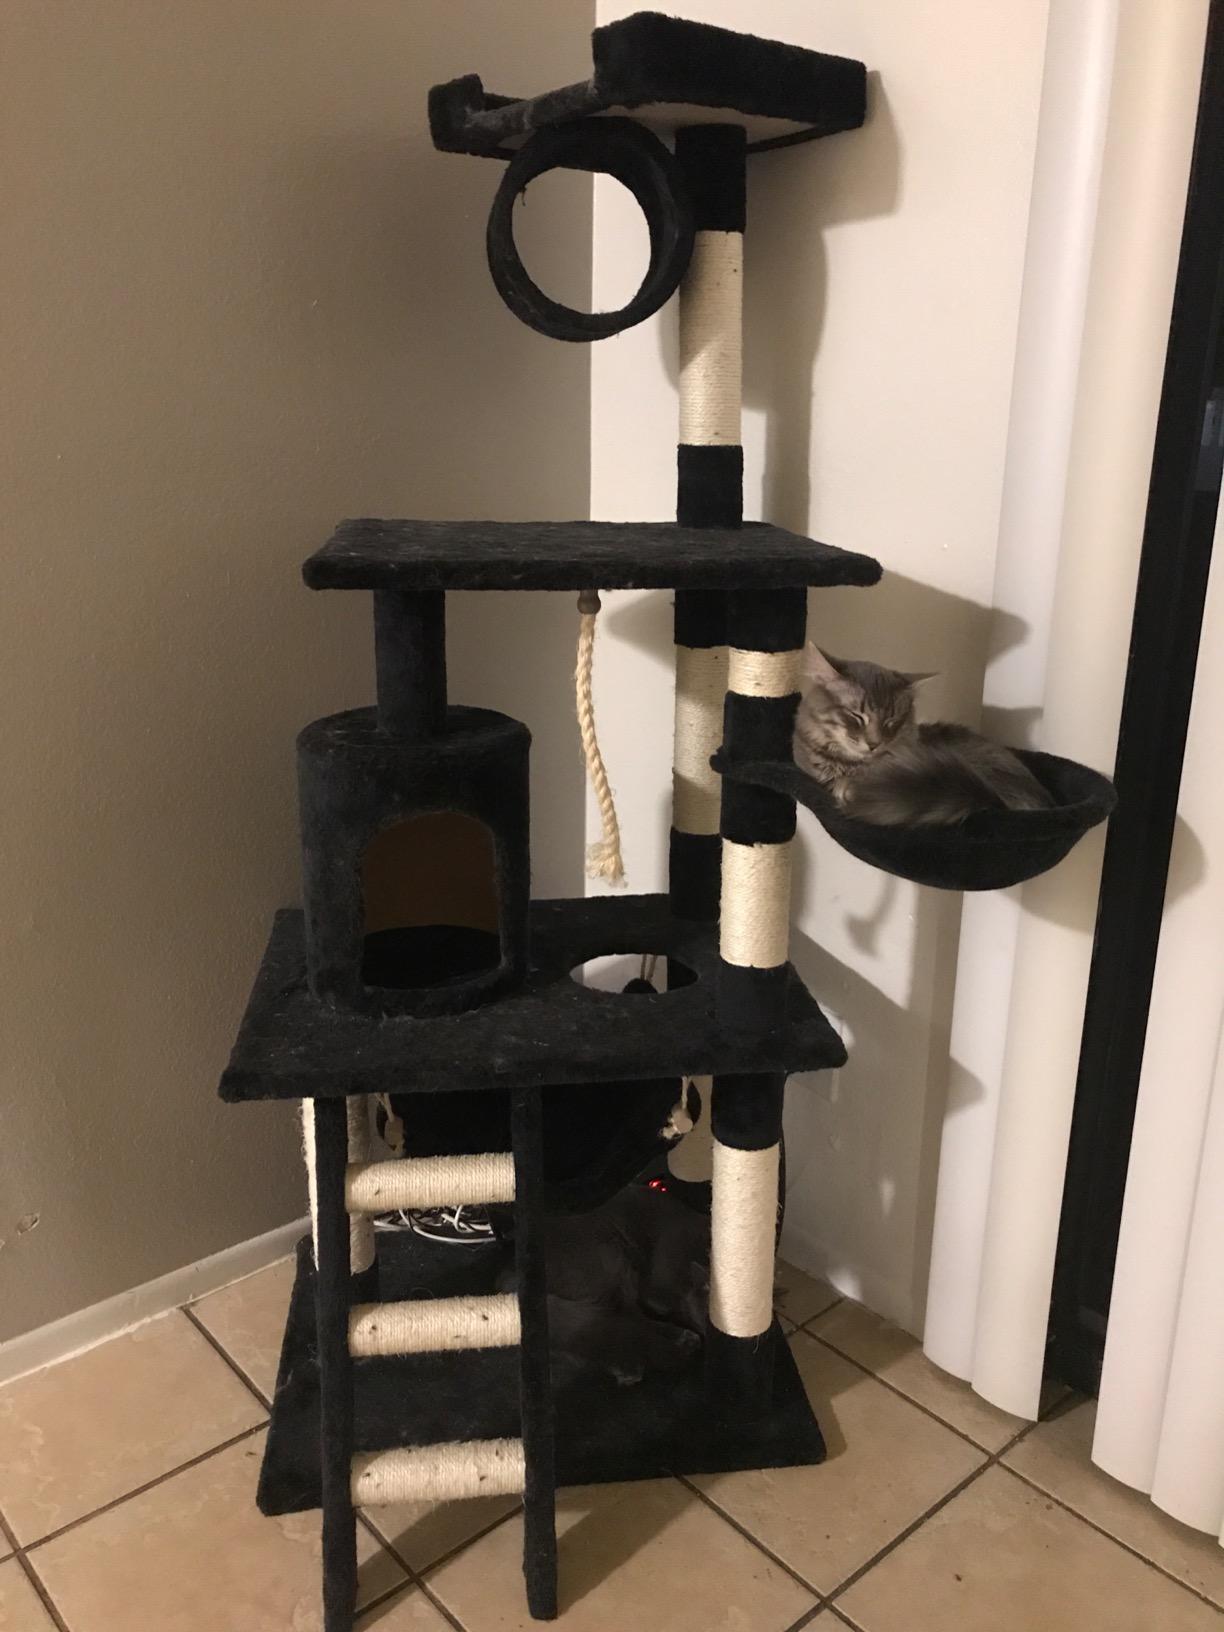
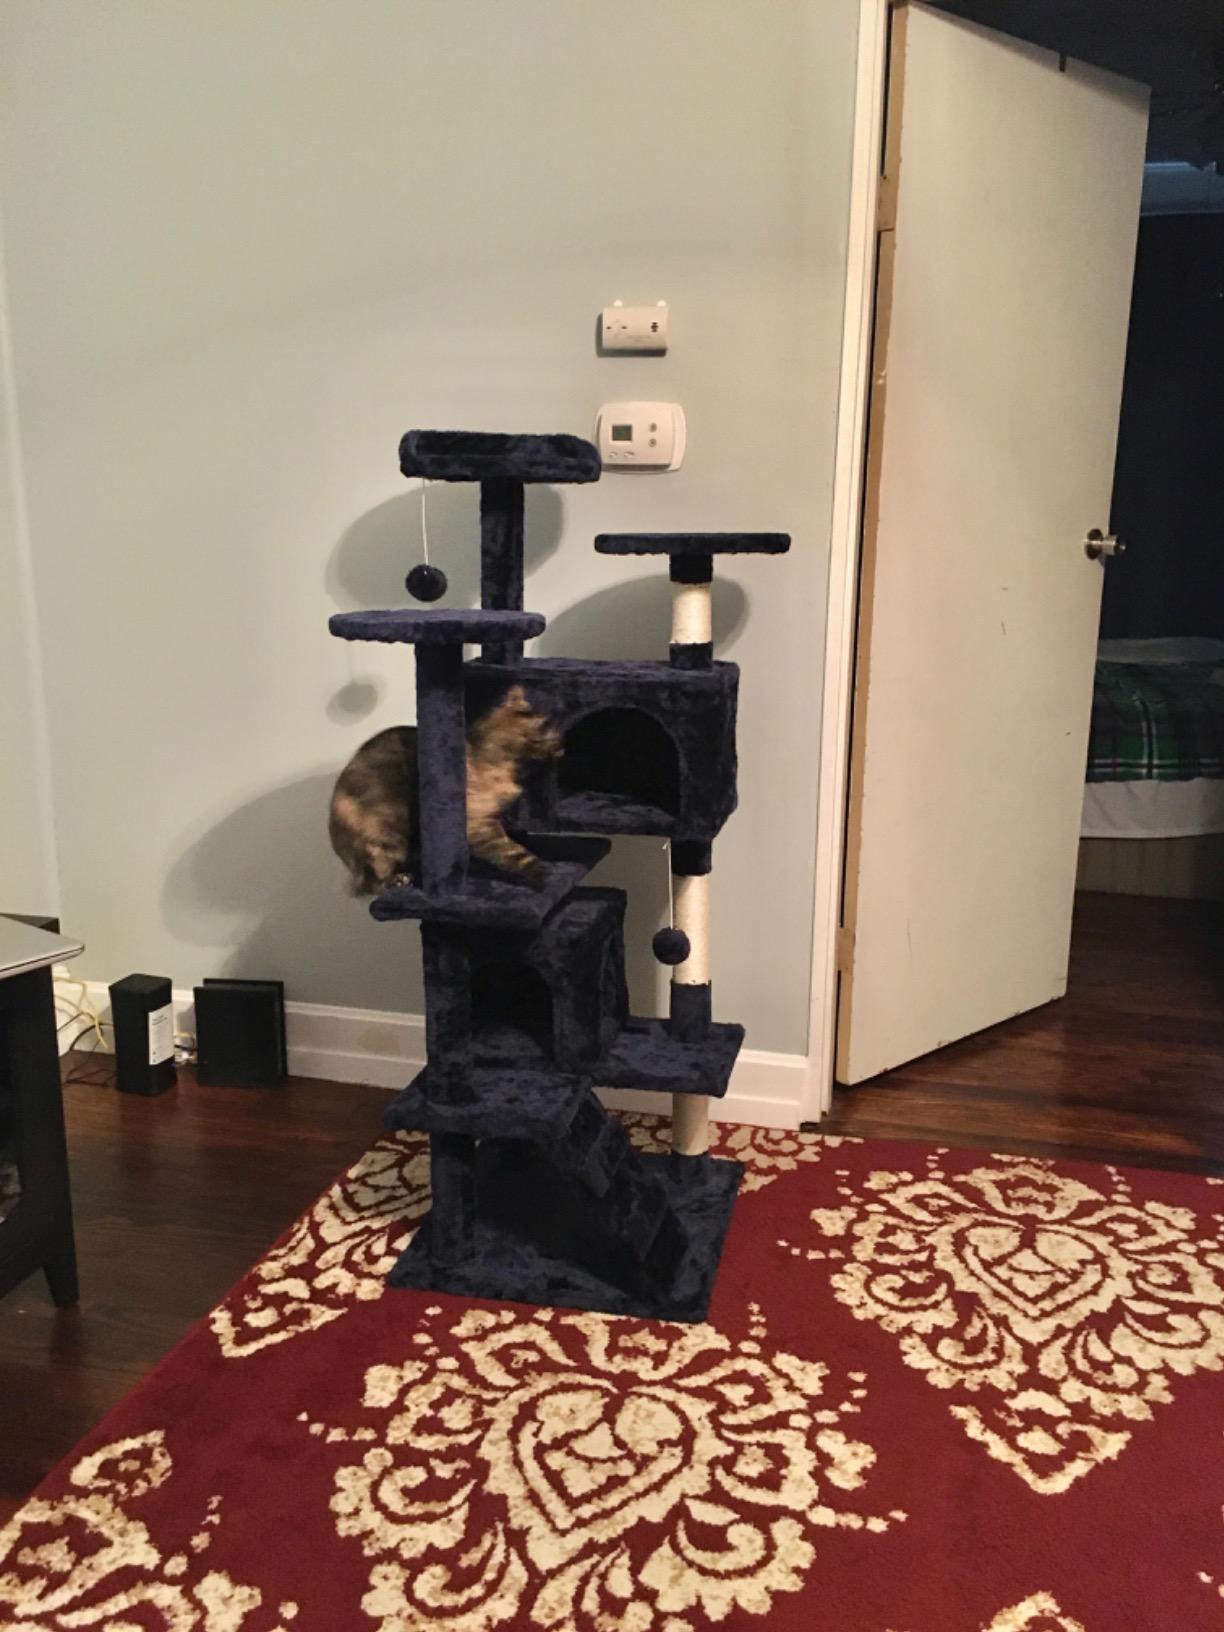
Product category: items_cat tree
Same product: no